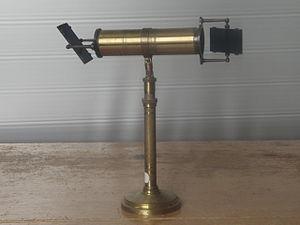
Appareil de Biot pour la polarisation de la lumière
L'appareil de Biot permet de polariser et d'analyser la lumière grâce à la réflexion.
L'appareil de Biot permet de polariser et d'analyser la lumière grâce à la réflexion.